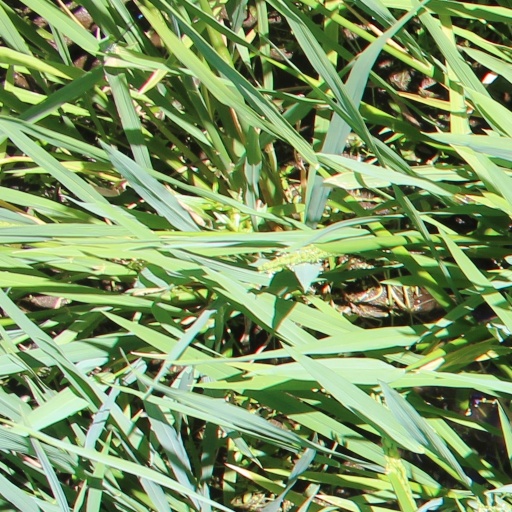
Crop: rice